Ukraine

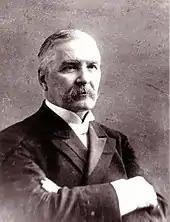
Mykola Lysenko is widely considered to be the father of Ukrainian classical music

Effective in August 2012, a new law on regional languages entitled any local language spoken by at least a 10 percent minority be declared official within that area. Within weeks, Russian was declared a regional language of several southern and eastern oblasts (provinces) and cities. Russian could then be used in the administrative office work and documents of those places.